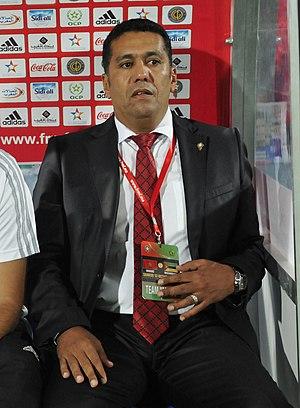
Le Chabab Riadhi de Belouizdad, appelé plus communément Chabab Belouizdad ou CR Belouizdad ou tout simplement CRB, est un club de football algérien localisé au quartier de Belouizdad à Alger, et fondé le 15 juillet 1962 sous le nom du Chabab Riadhi de Belcourt.
L'équipe du Maroc de football, surnommée « les Lions de l'Atlas » en référence aux lions qui vivent dans l'Atlas et également au Maroc est l'équipe nationale qui représente le Maroc dans les compétitions internationales masculines de football.
Rachid Taoussi ou Rachid El Idrissi est un entraîneur marocain de football né le 6 février 1959 à Sidi Kacem.